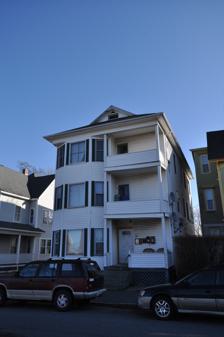
Building: B. E. Ridyard Three-Decker
Country: United States of America
Year built: 1910
United States historic place B. E. Ridyard Three-Decker U.S. National Register of Historic Places Show map of Massachusetts Show map of the United States Location 29 Dewey St., Worcester, Massachusetts Coordinates 42°15′44″N 71°49′12″W / 42.26222°N 71.82000°W / 42.26222; -71.82000 Built 1910 Architectural style Queen Anne MPS Worcester Three-Deckers TR NRHP reference No. 89002402 Added to NRHP February 9, 1990 The B. E. Ridyard Three-Decker is a historic three-decker house in Worcester, Massachusetts .  When the c. 1910 house was listed on the National Register of Historic Places in 1990, it was noted for its Queen Anne styling, included bands of colored shingling on the front bays, and decorative wood work on the porches. Since then, the house has been resided, and the porch details have been removed or covered over (see photo).  The area where it was built was at the outer edge of residential development west of downtown during the late 19th and early 20th centuries. See also National Register of Historic Places listings in northwestern Worcester, Massachusetts National Register of Historic Places listings in Worcester County, Massachusetts References